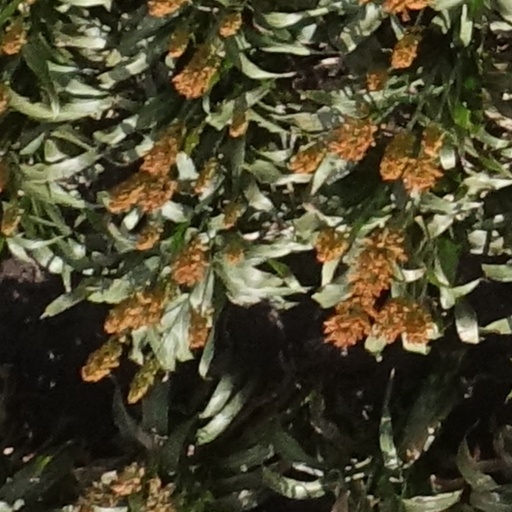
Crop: sorghum